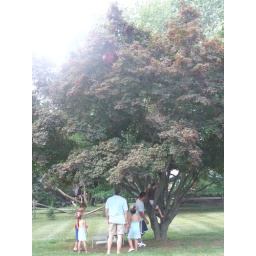
they managed to get the kick ball stuck in the tree